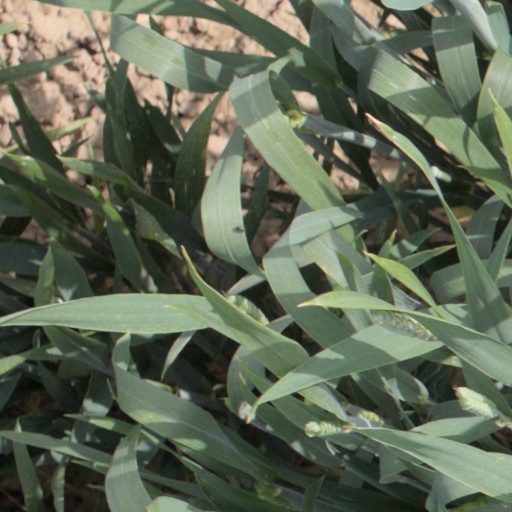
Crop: wheat